OB & GY

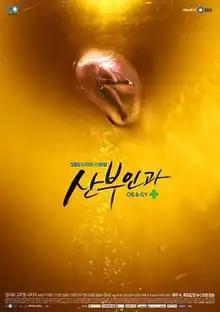
Promotional poster

OB & GY, also known as Obstetrics and Gynecology Doctors, is a 2010 South Korean medical drama television series. It aired on Seoul Broadcasting System on Wednesdays to Thursdays at 21:55 for 16 episodes beginning February 3, 2010.